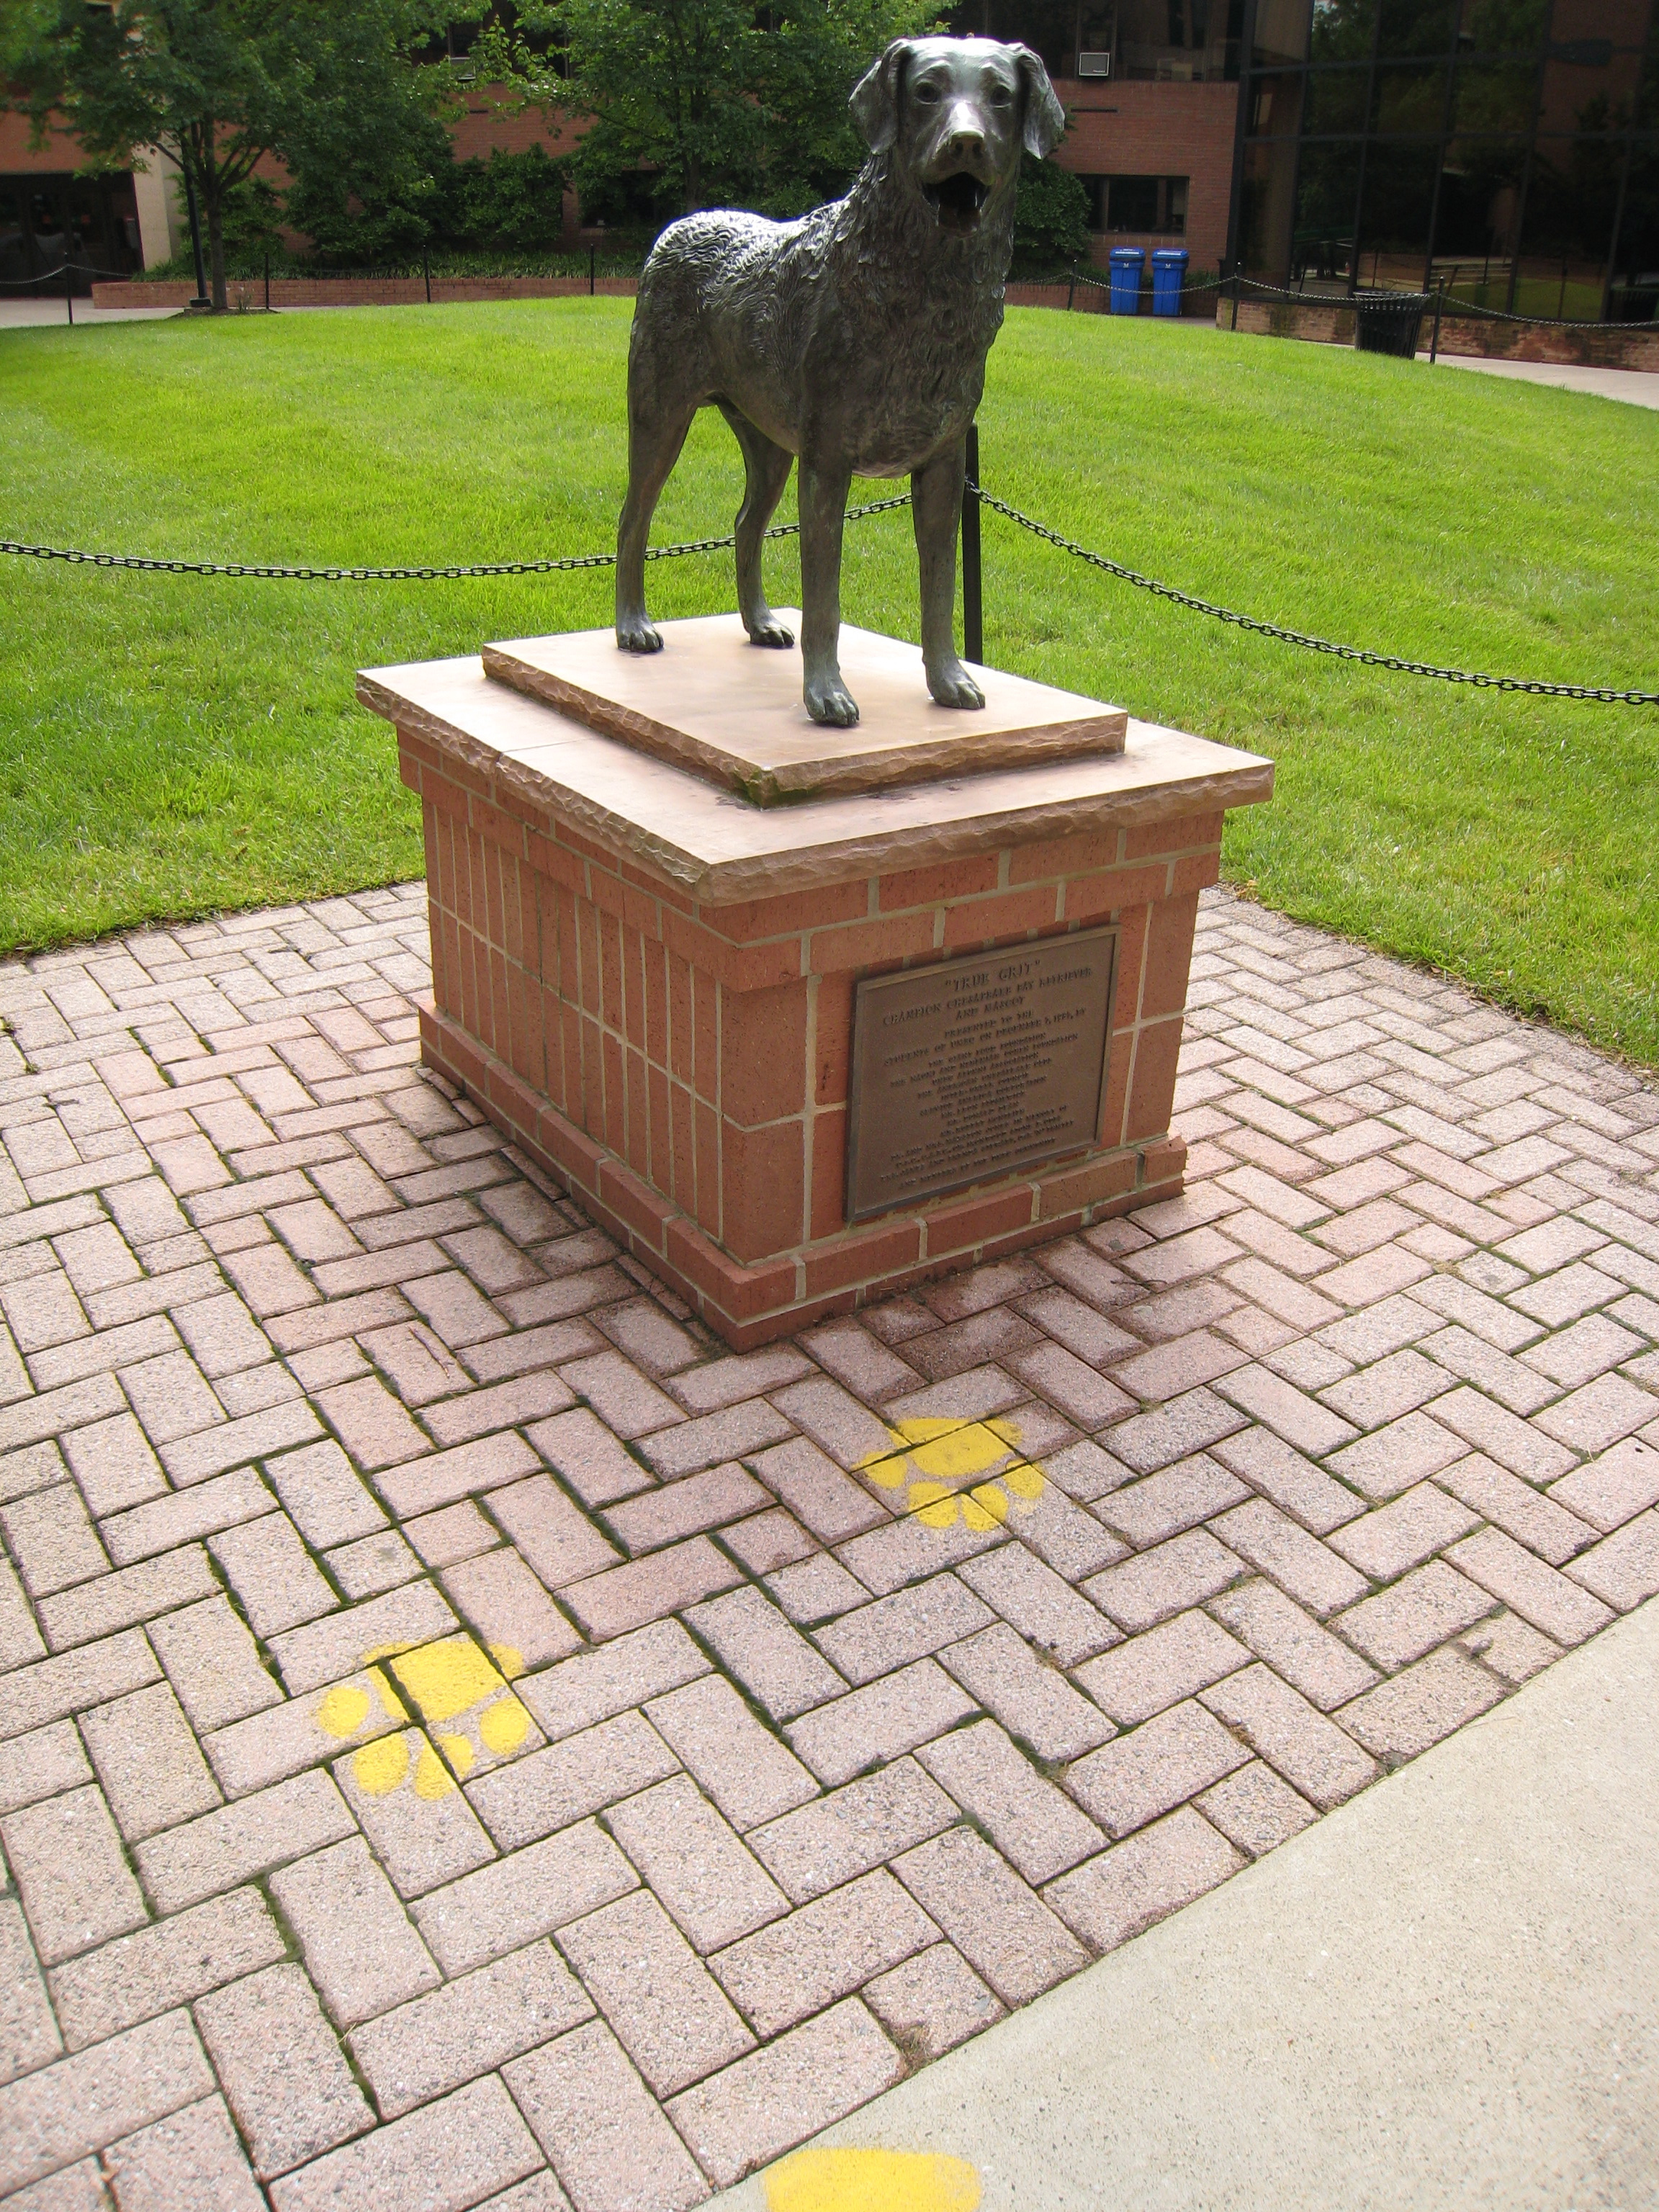
table, lawn, floor, dog, monument, statue, furniture, sculpture, art, yard, water feature, umbc, flooring, outdoor structure